Château de Tonquédec

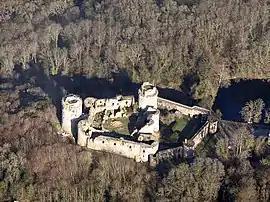
Aerial view

The Château de Tonquédec is a castle in the "commune" of Tonquédec in the Côtes d'Armor "département" of France. It is one of the most visited monuments in the Côtes d'Armor.